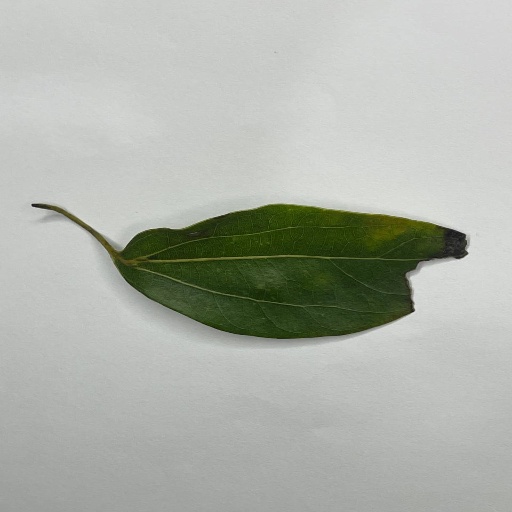
Species: Camphor
Leaf condition: Shot Hole